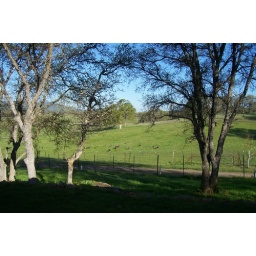
There was a flock of wild turkeys in the horse pasture